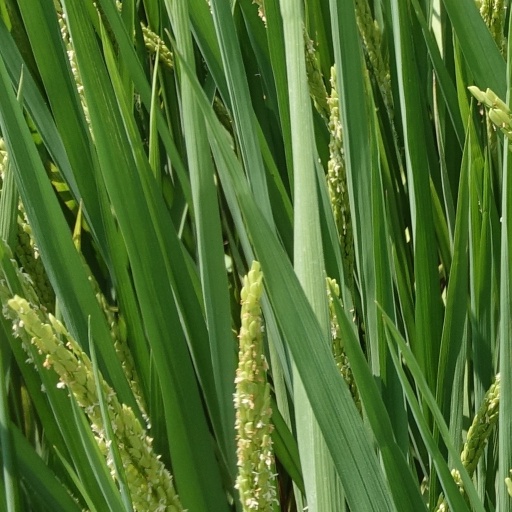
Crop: rice